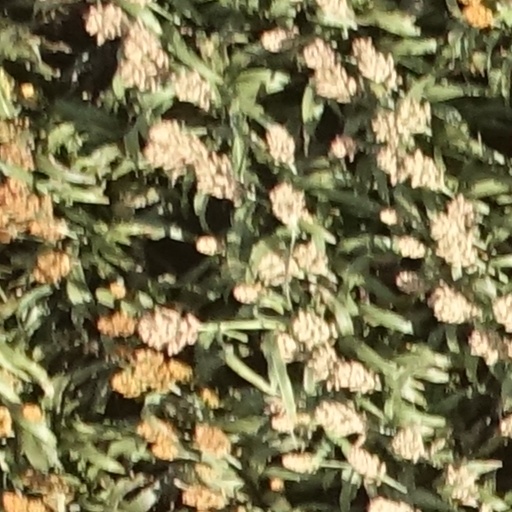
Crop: sorghum